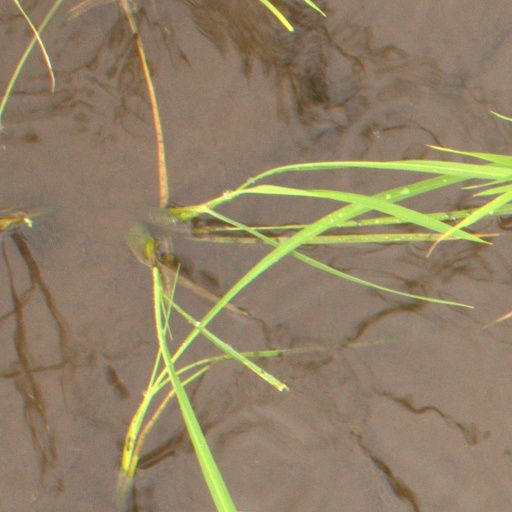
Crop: rice